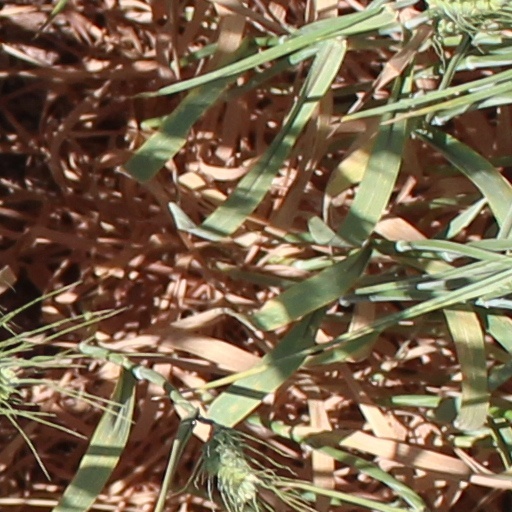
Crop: wheat